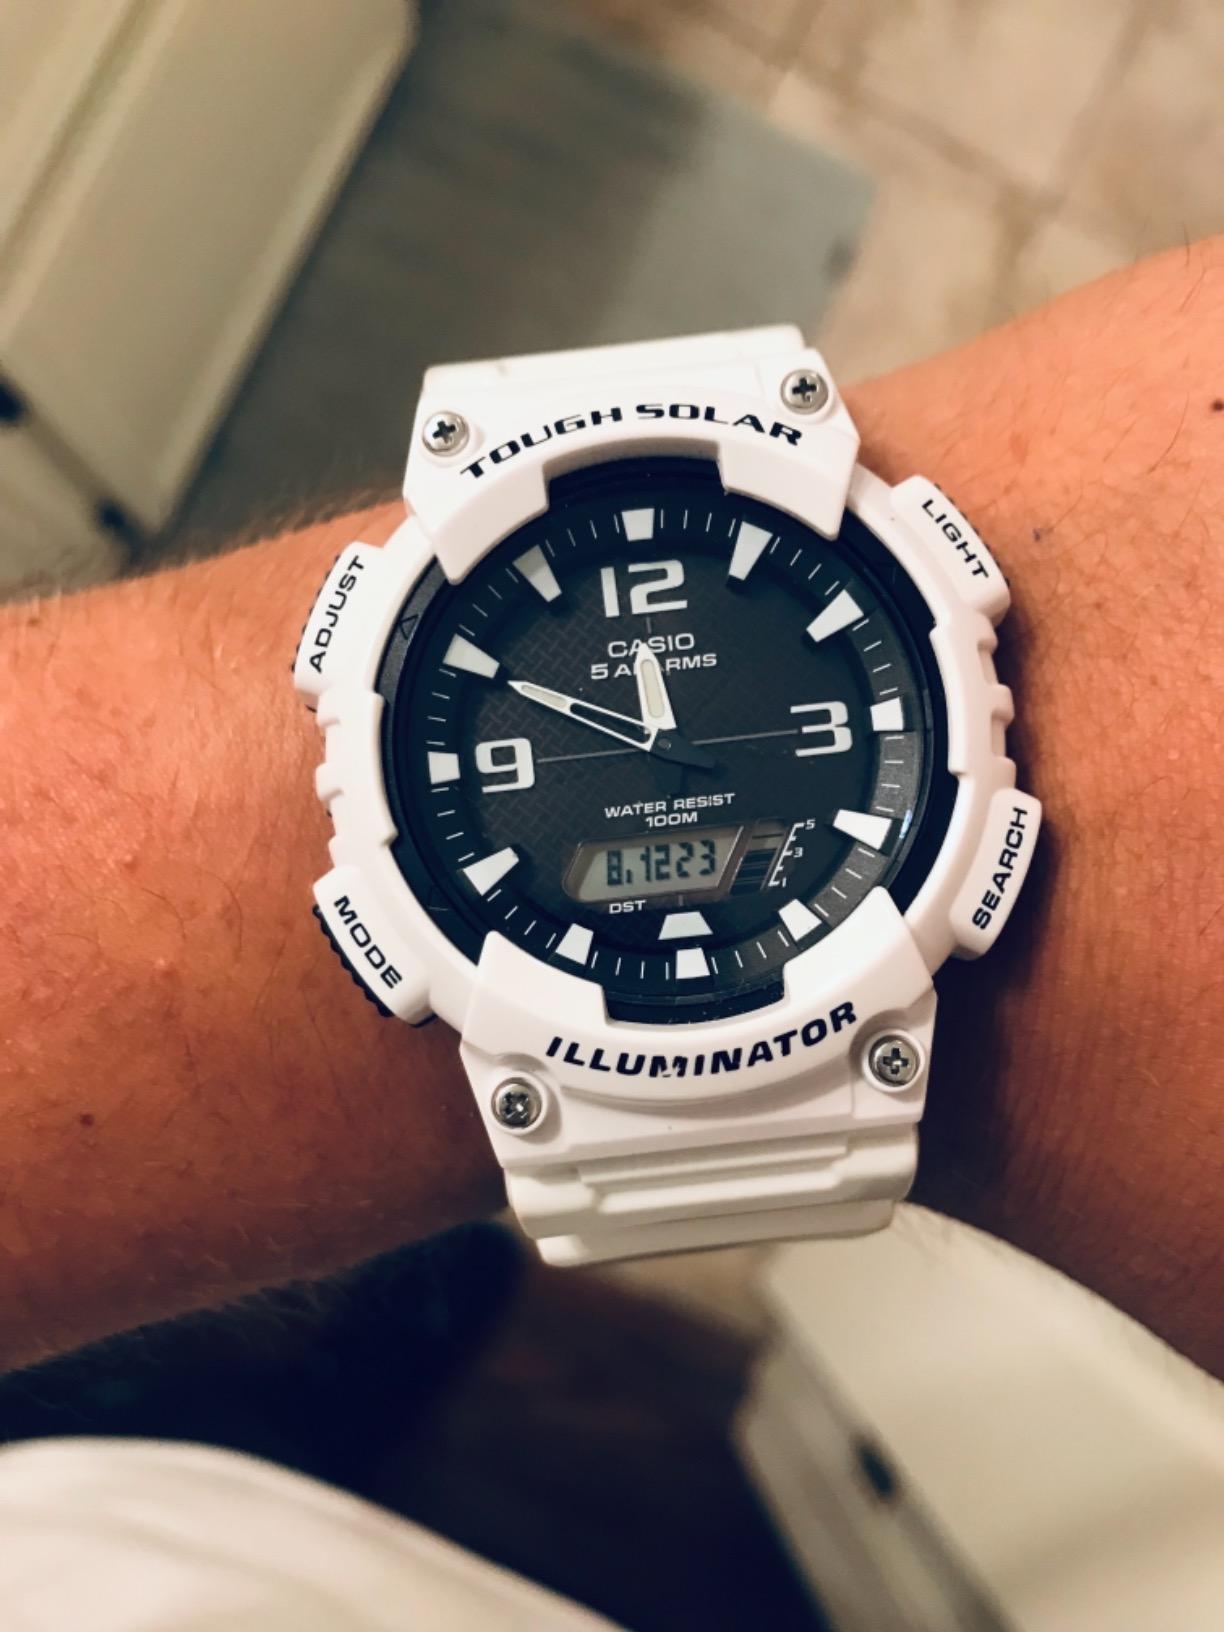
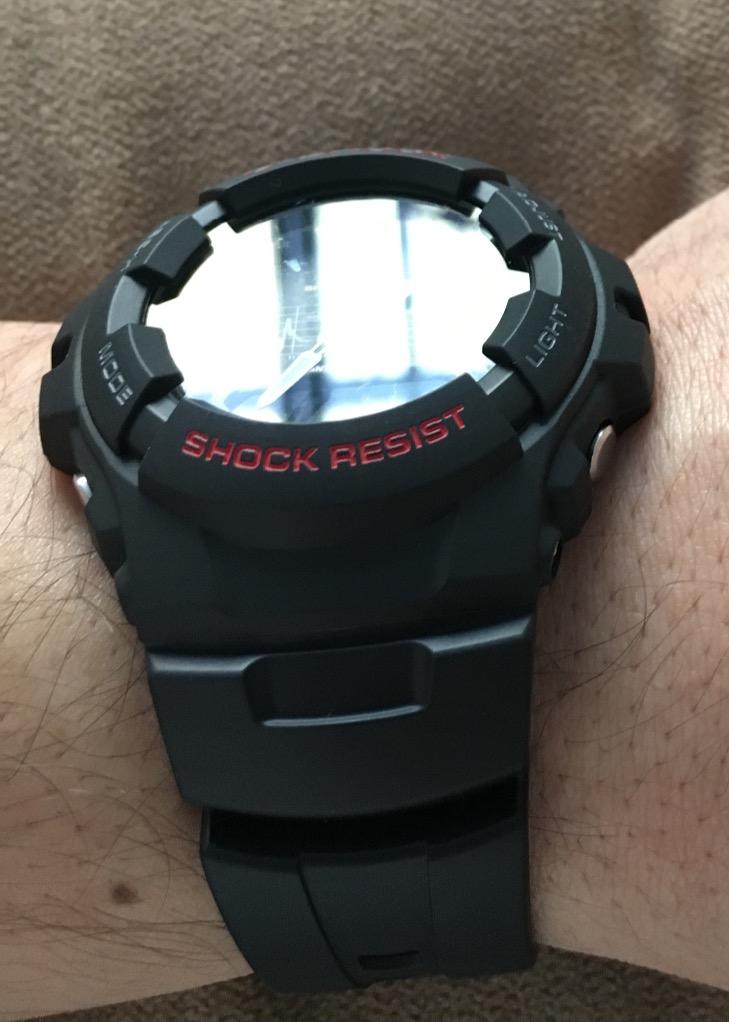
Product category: accessories_watch
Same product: no